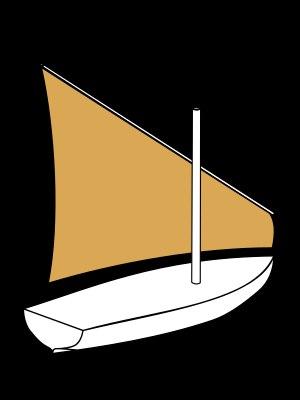
Il est possible de classifier les gréements de différentes façons : selon le nombre de mâts utilisés, selon la forme des voiles, selon l'origine géographique, et selon la période historique.